Energy level

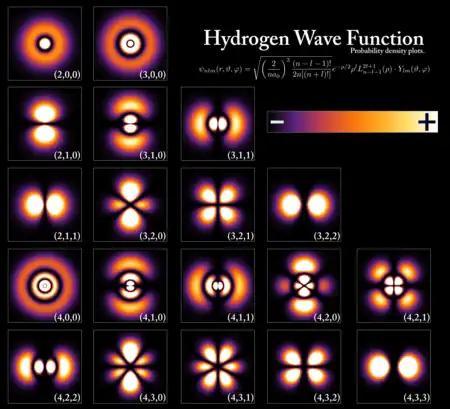
Wavefunctions of a hydrogen atom, showing the probability of finding the electron in the space around the nucleus. Each stationary state defines a specific energy level of the atom.

Quantized energy levels result from the wave behavior of particles, which gives a relationship between a particle's energy and its wavelength. For a confined particle such as an electron in an atom, the wave functions that have well defined energies have the form of a standing wave. States having well-defined energies are called stationary states because they are the states that do not change in time. Informally, these states correspond to a whole number of wavelengths of the wavefunction along a closed path (a path that ends where it started), such as a circular orbit around an atom, where the number of wavelengths gives the type of atomic orbital (0 for s-orbitals, 1 for p-orbitals and so on). Elementary examples that show mathematically how energy levels come about are the particle in a box and the quantum harmonic oscillator.